Penny Dreadful XIII

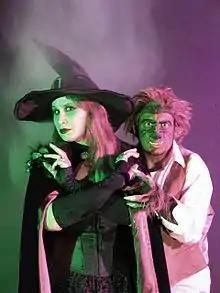
Penny Dreadful XIII (left) and Garou

Penny Dreadful XIII is a television horror host based in New England. She is portrayed by actress, writer, and comedian Danielle Gelehrter.